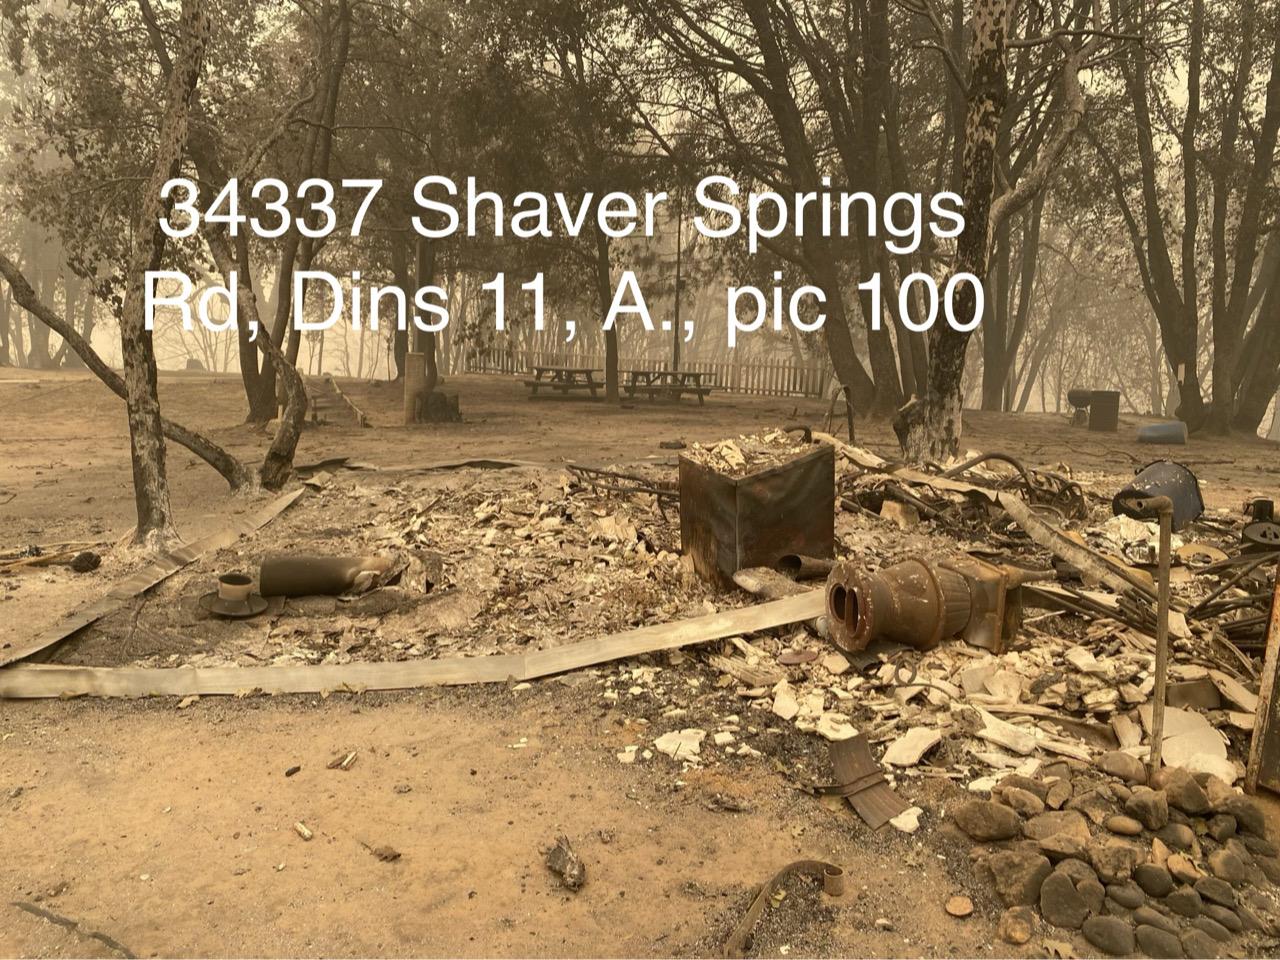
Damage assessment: destroyed